Shady Lady (aircraft)

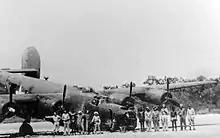
"Shady Lady" on the salt pan, August 1943

It was 0945 hrs, 16 hours and 35 minutes since their departure from Darwin, making it one of the longest bombing missions carried out to that day.